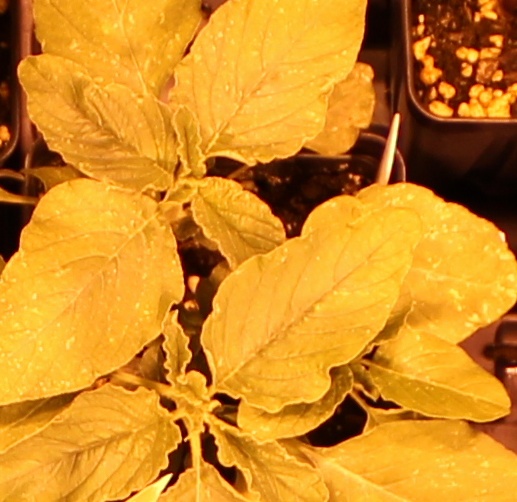
Label: Redroot Pigweed